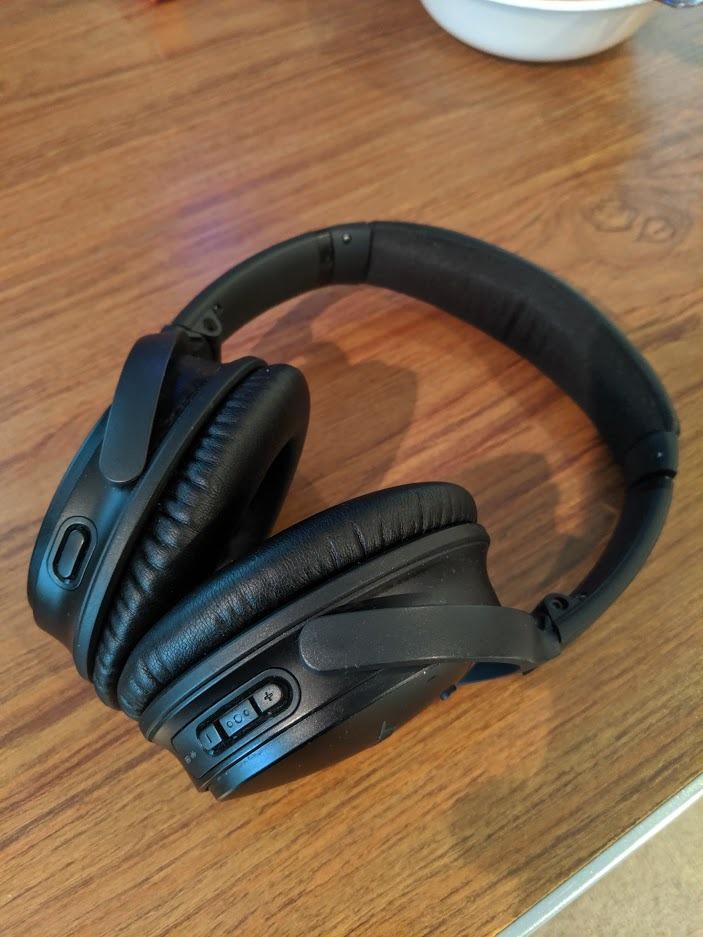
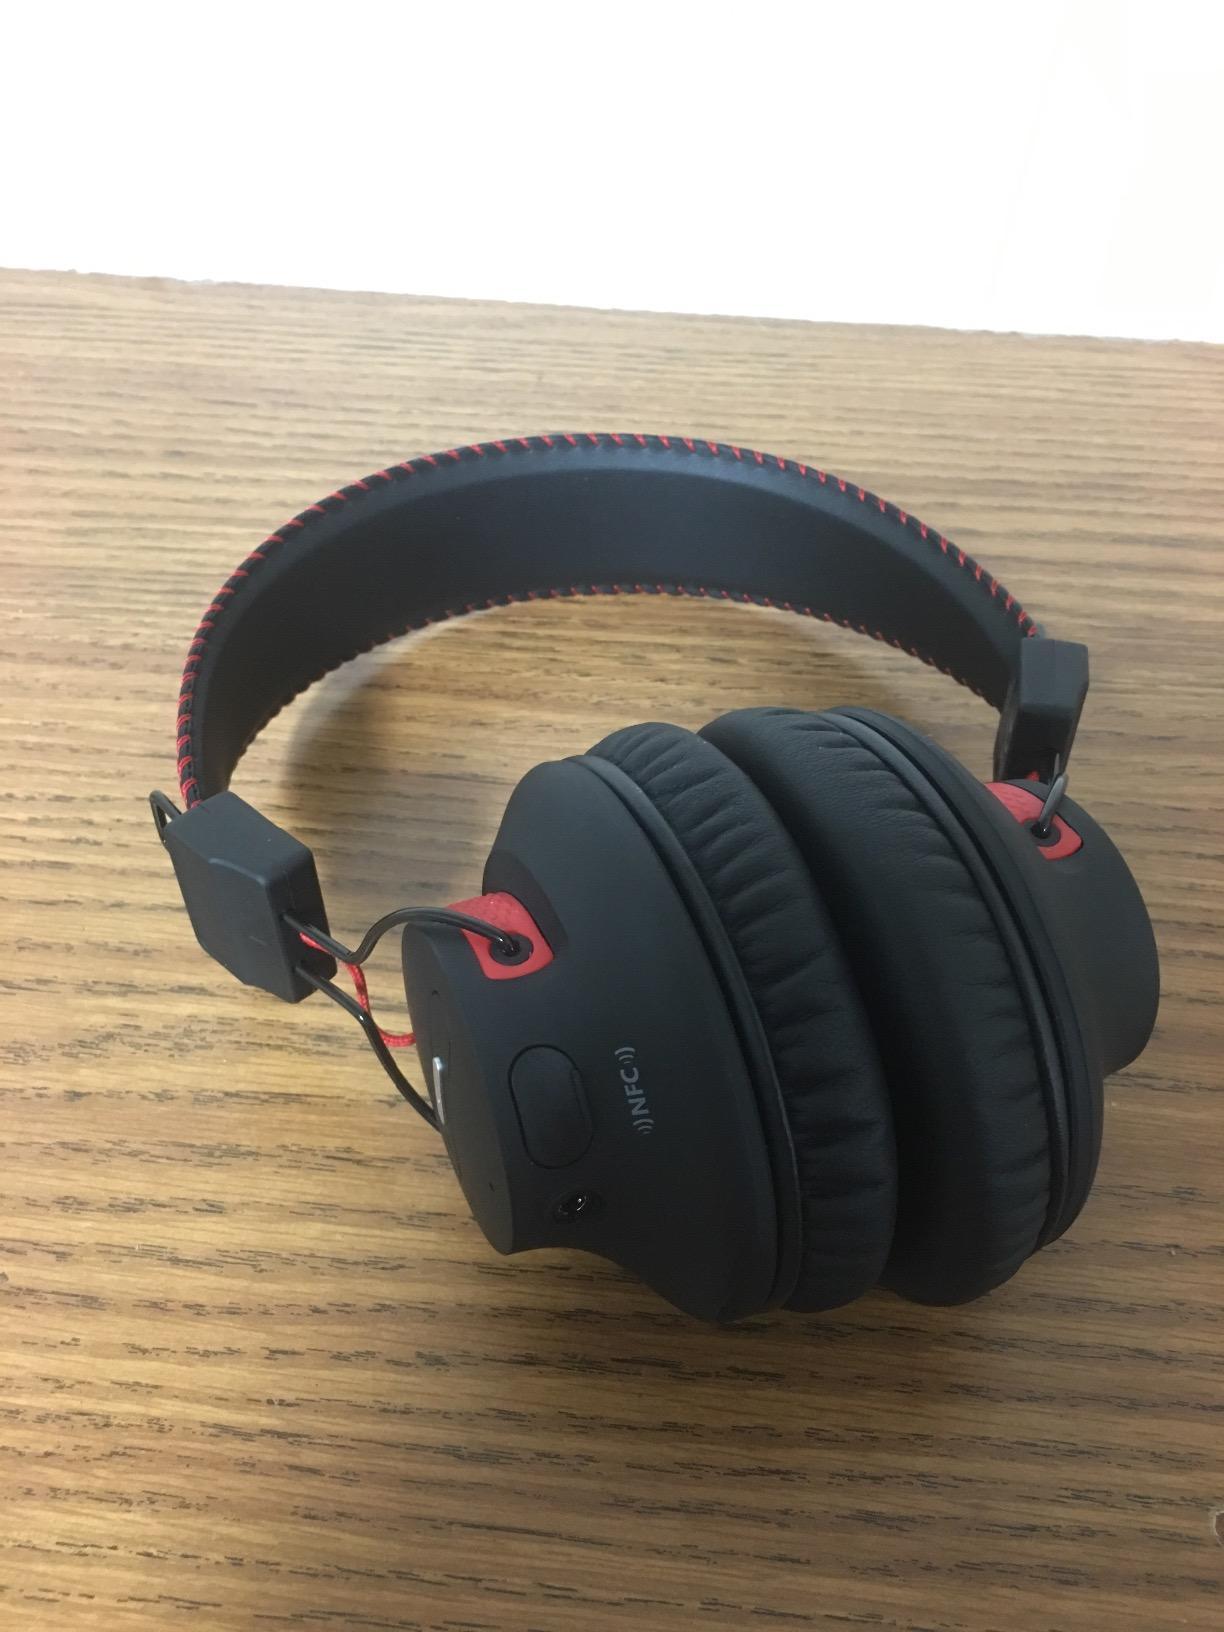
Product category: headphones
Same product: no